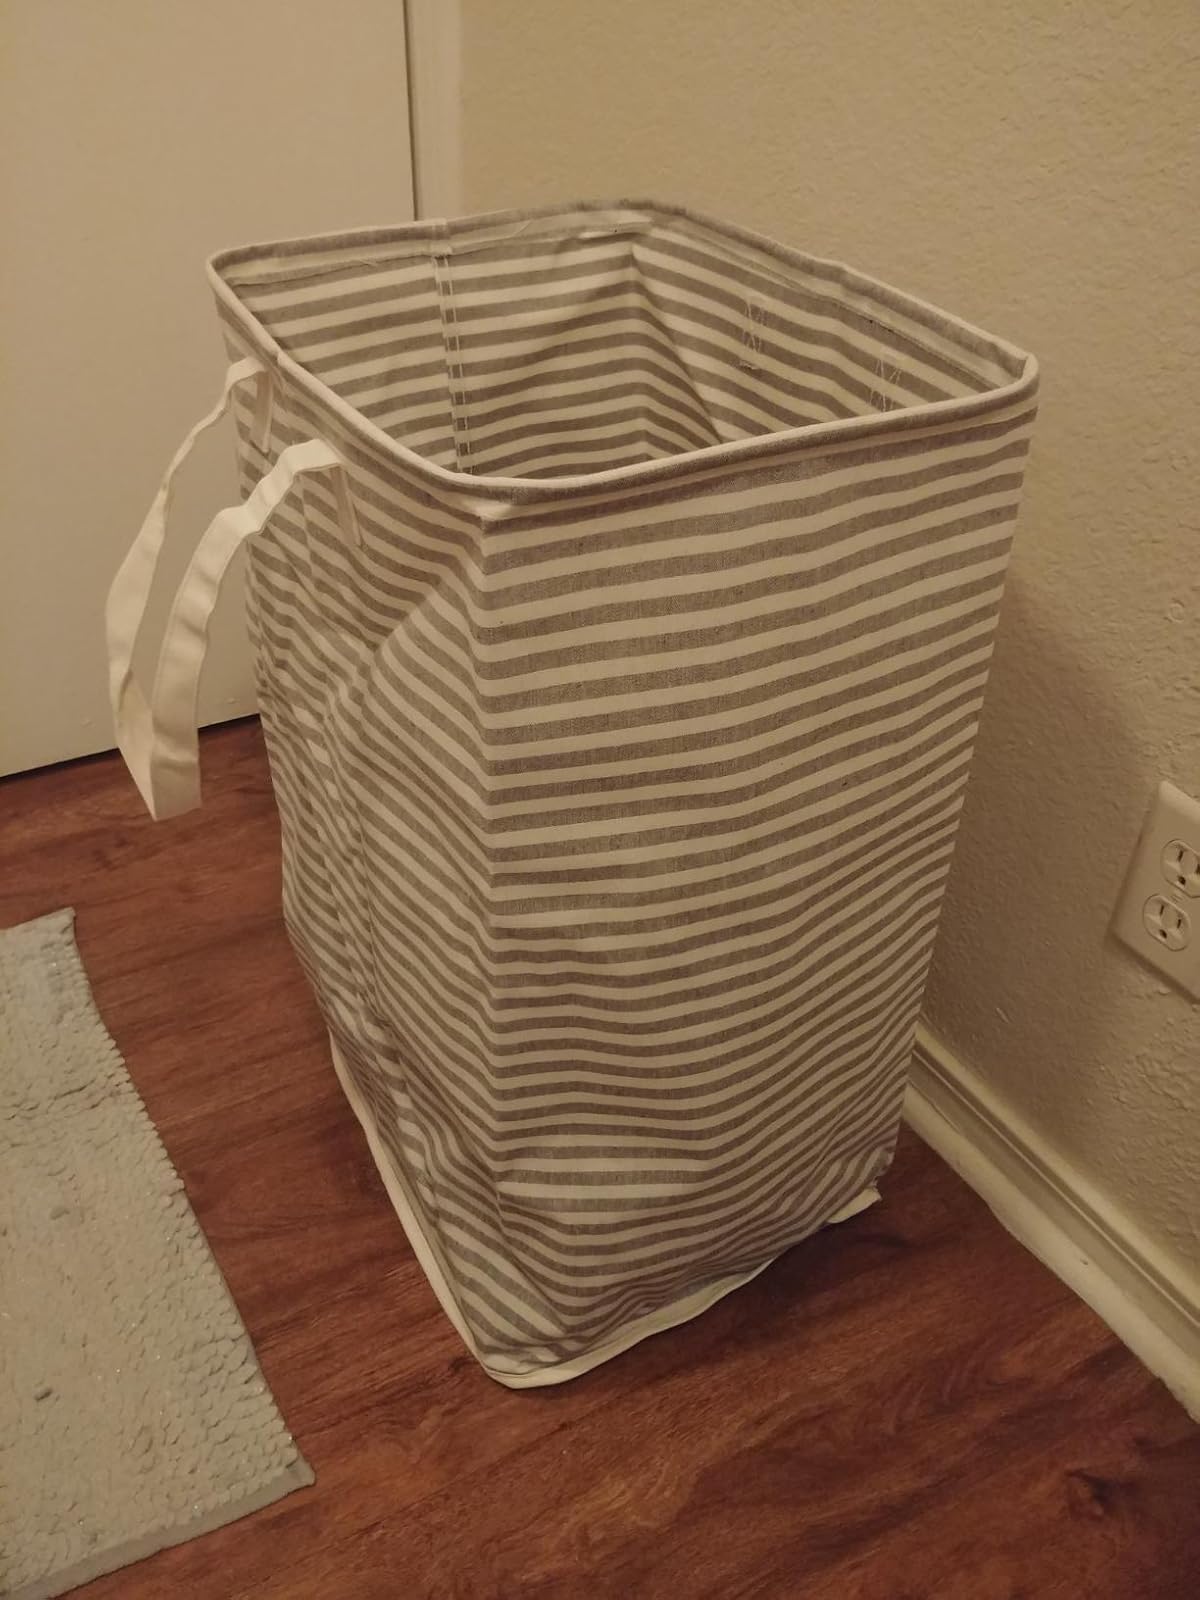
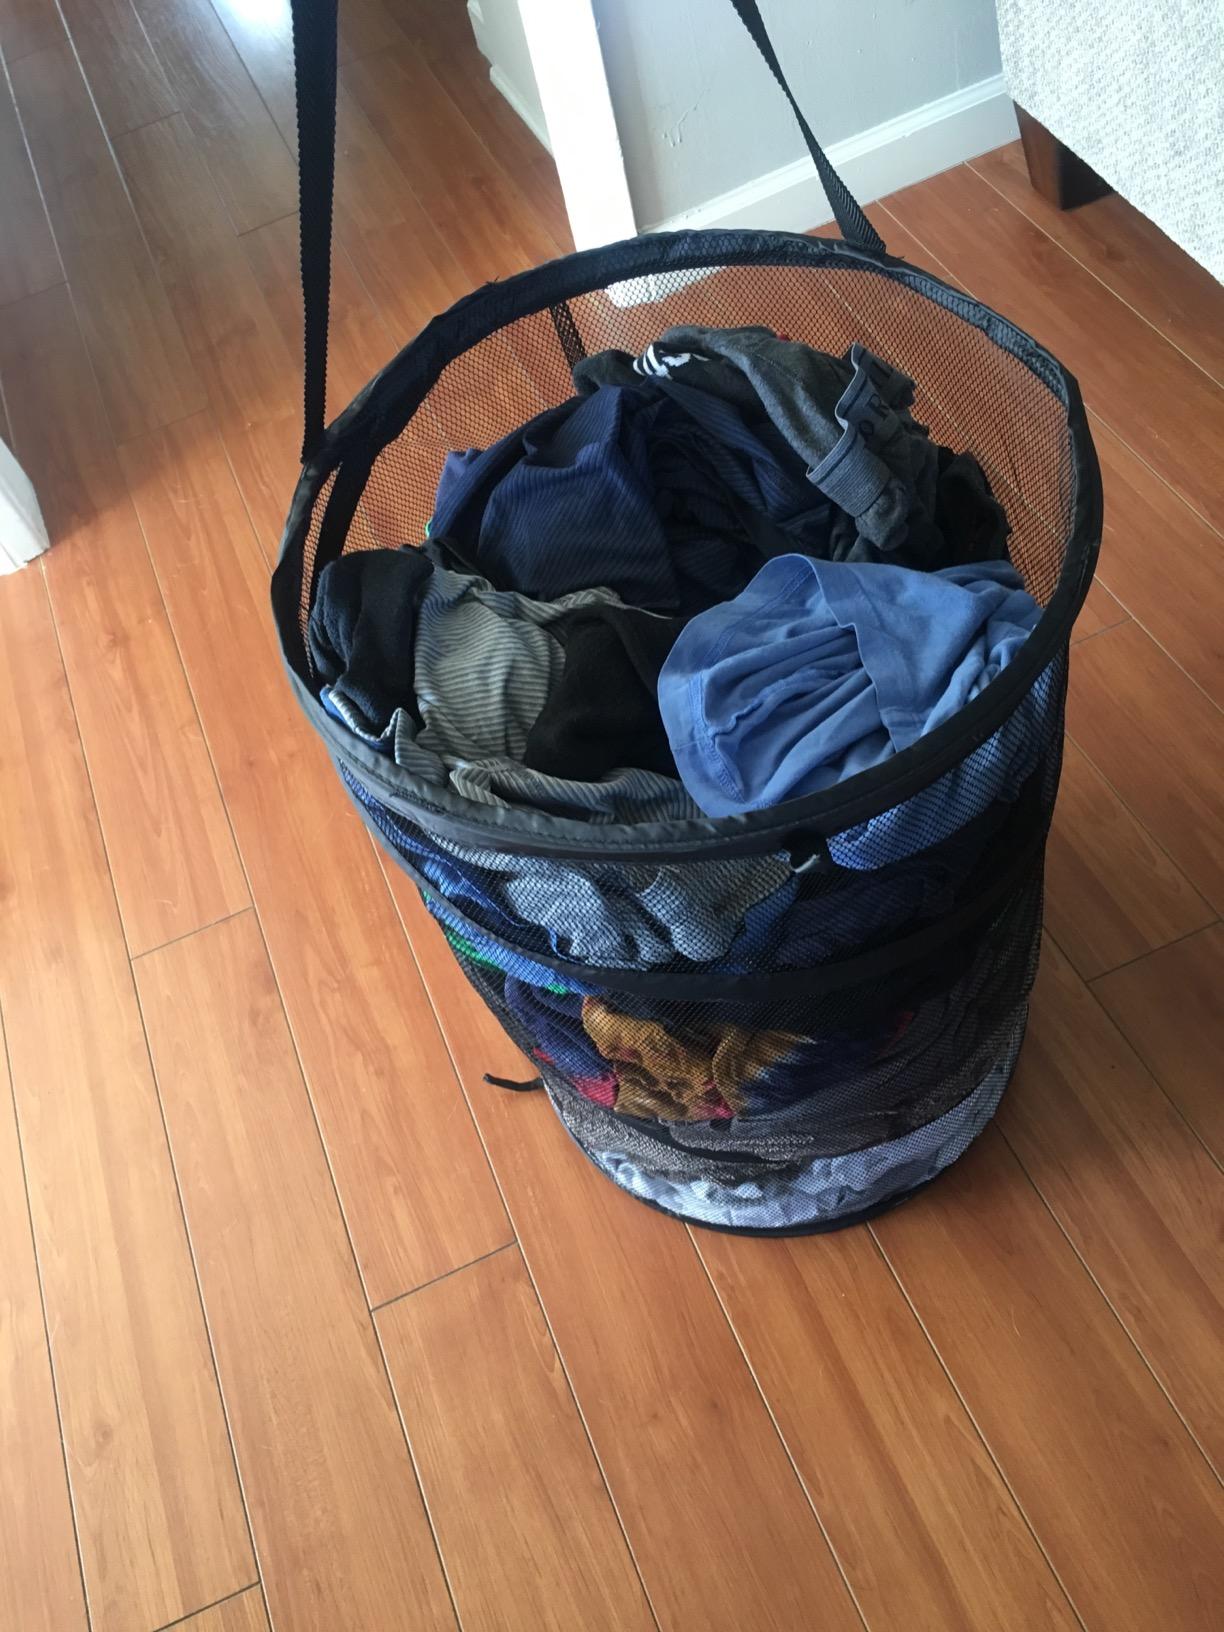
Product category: items_hamper
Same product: no